Methylparaben

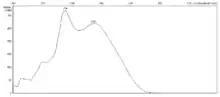
UV-visible spectrum of methylparaben

Methylparaben (methyl paraben) one of the parabens, is a preservative with the chemical formula . It is the methyl ester of "p"-hydroxybenzoic acid. Several related esters are known (ethyl-, propyl-, butylparaben). Together they are the most common preservatives in cosmetics and foods. Among their advantages, parabens are inexpensive, colorless, stable, odorless, and readily biodegraded.